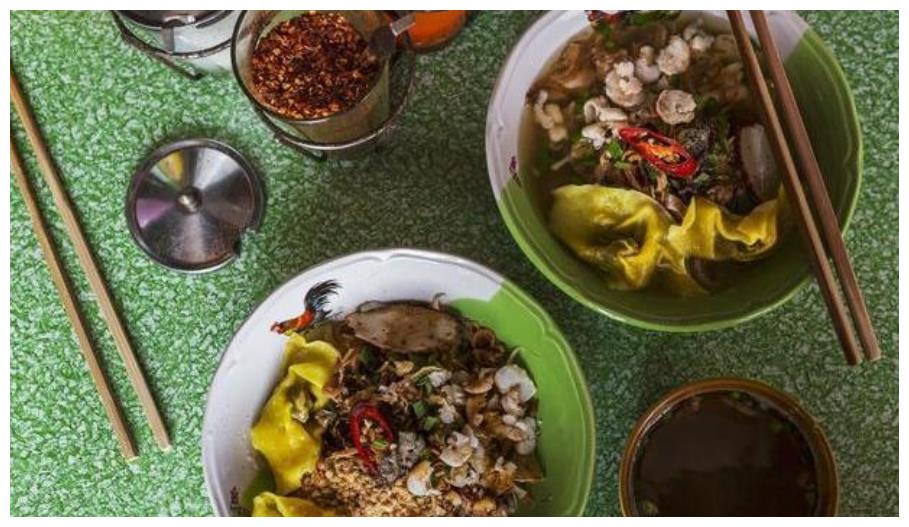
Label: trash